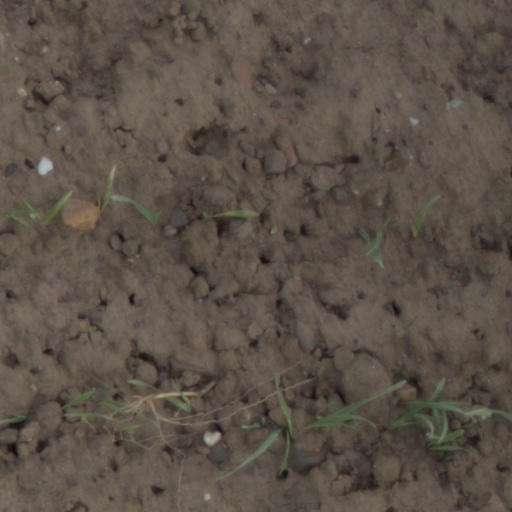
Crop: wheat